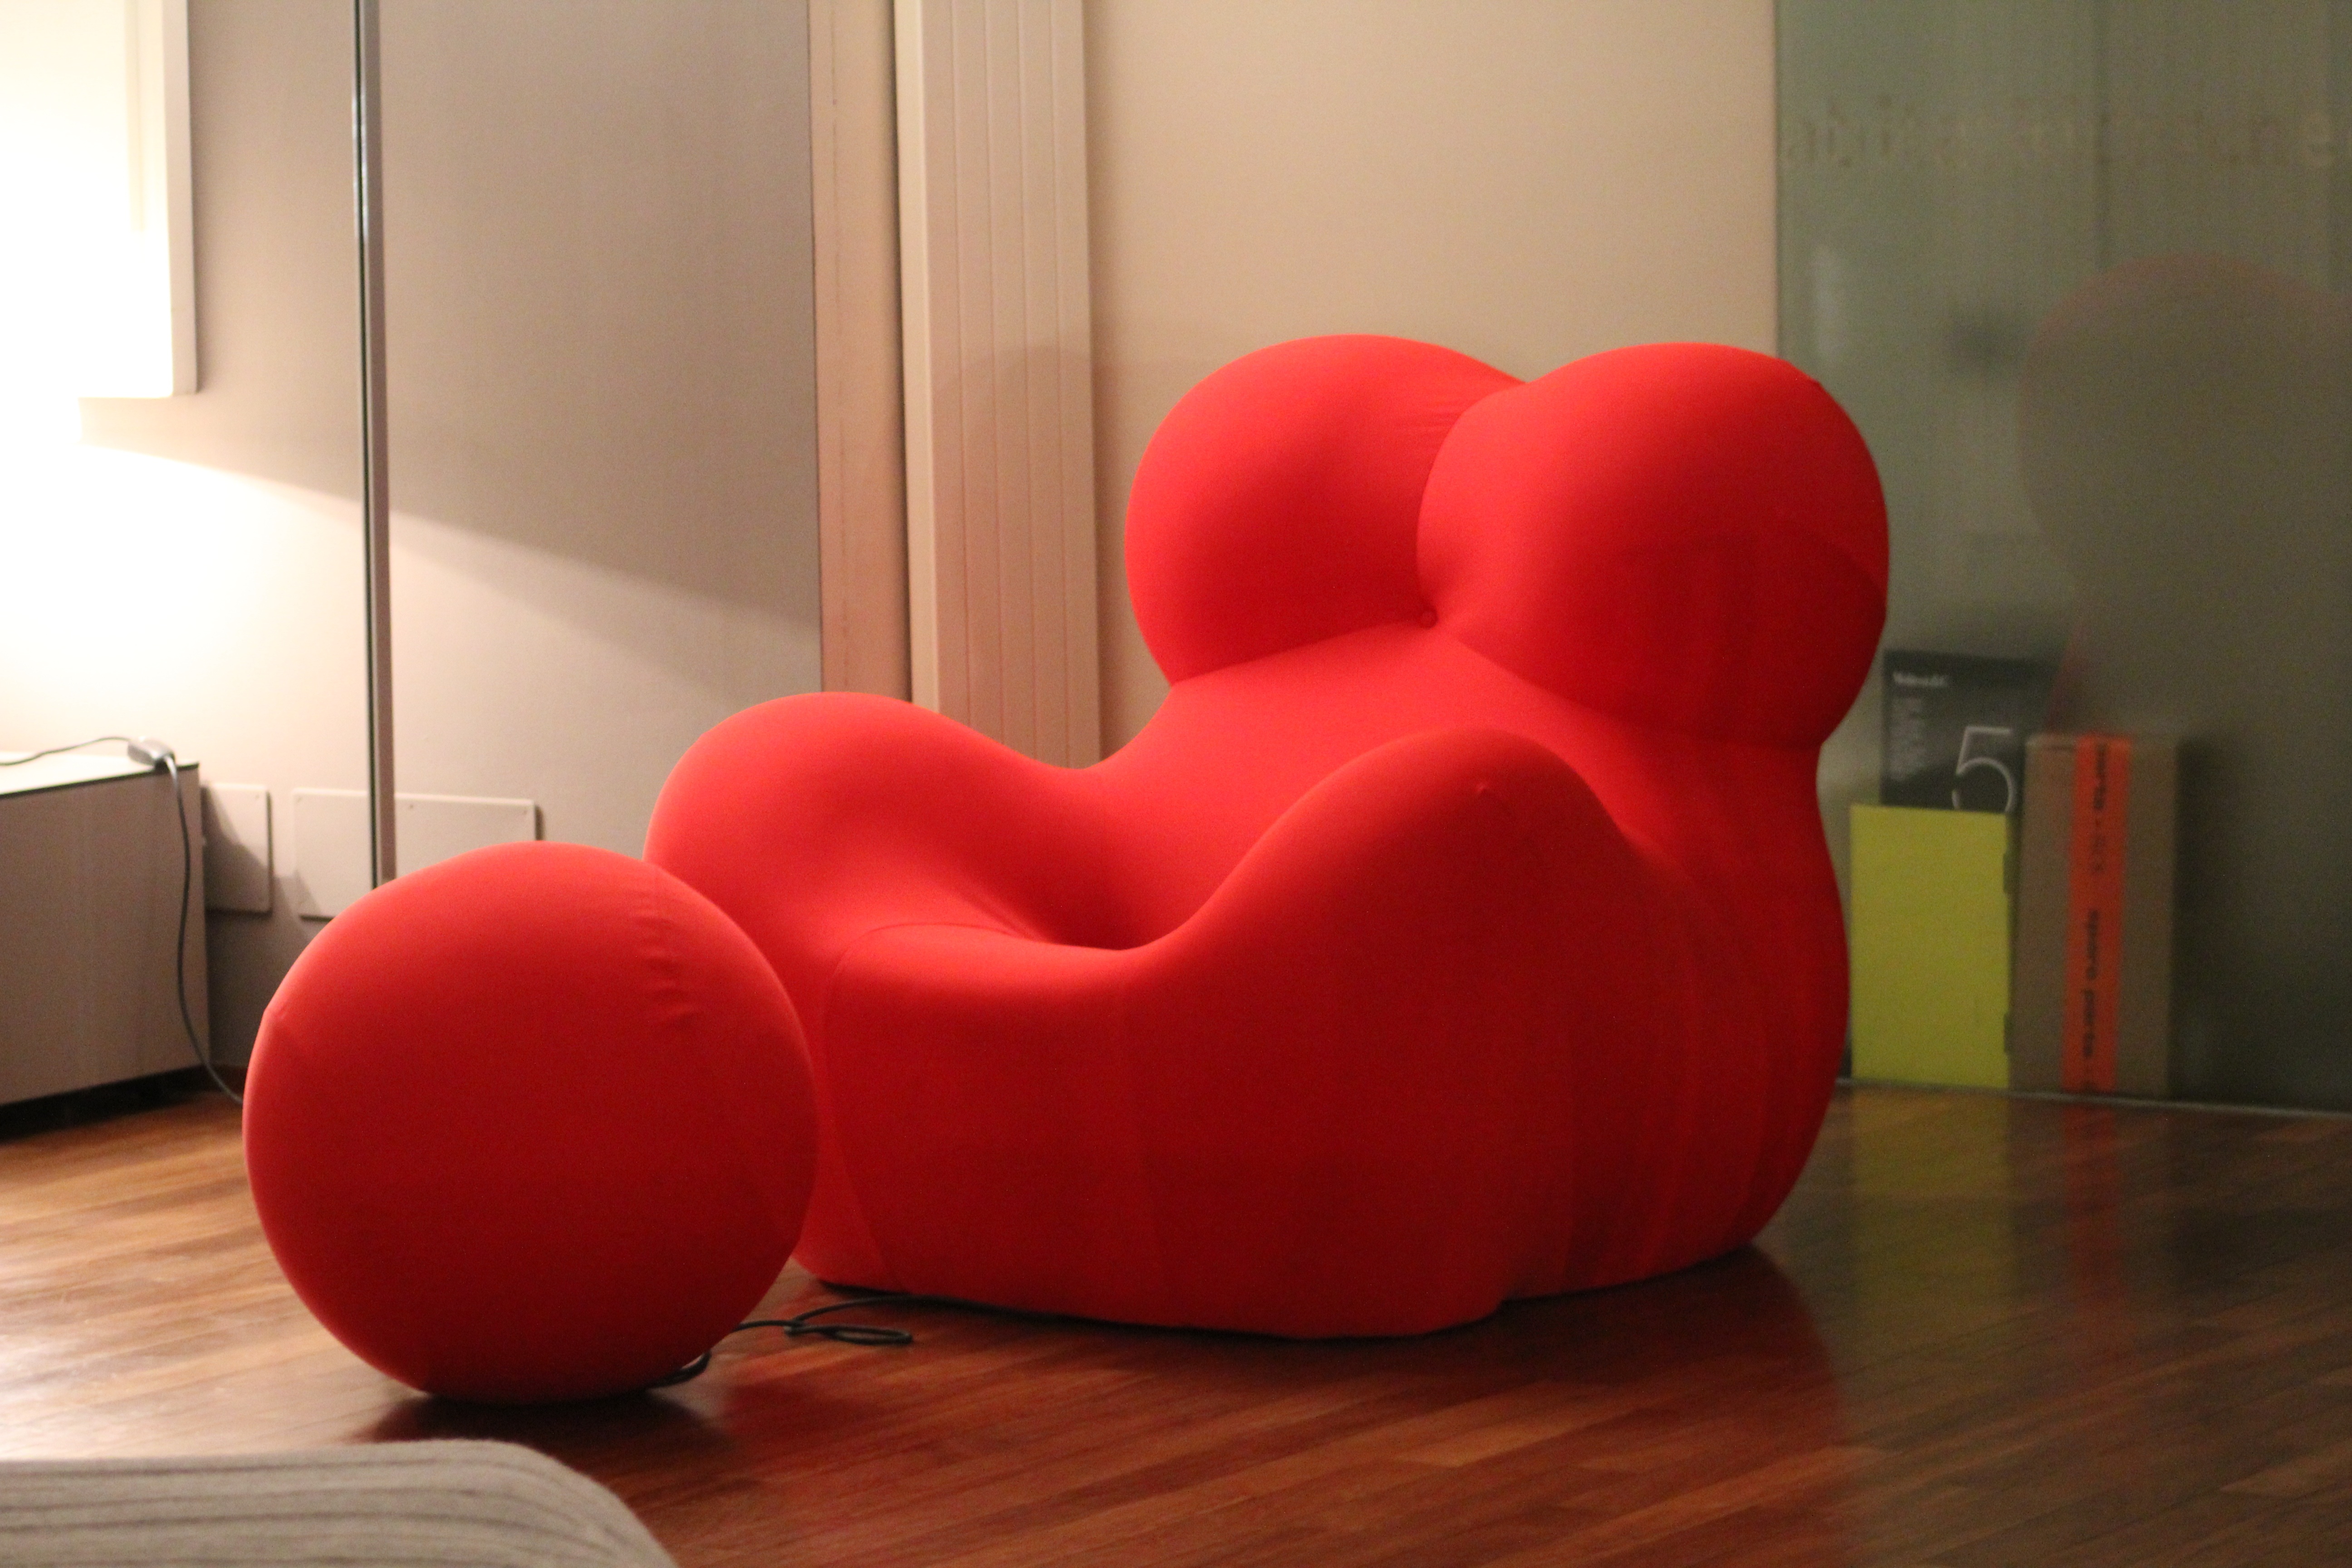
house, chair, interior, red, color, living room, furniture, toy, couch, sit, human body, relaxation, armchair, organ, human positions